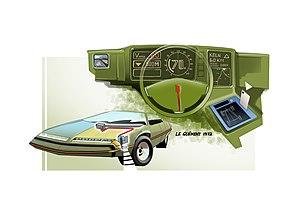
Dessin prospectif réalisé en 1972 par Patrick le Quément
Patrick le Quément est un designer automobile français né le 4 février 1945 à Marseille, directeur du style de Renault de 1987 à 2009.